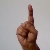
The image shows a hand gesture representing the letter 'D' in Indian Sign Language.